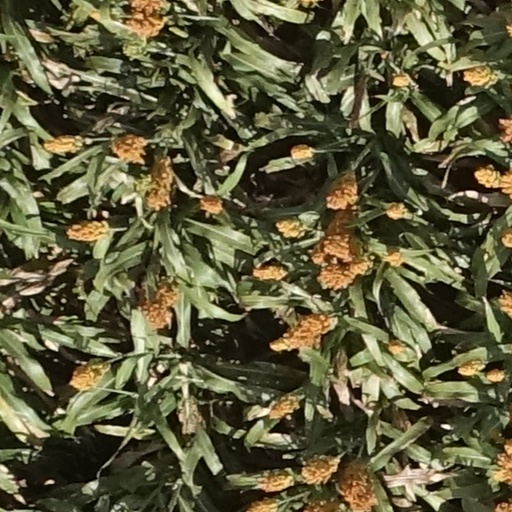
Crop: sorghum